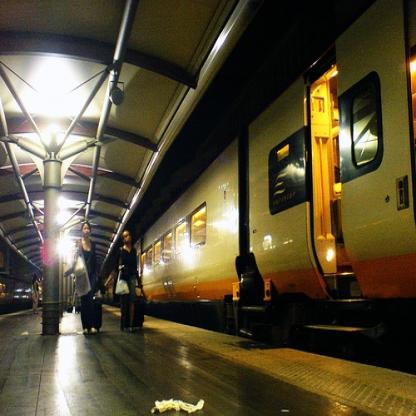
Scene: Indoor